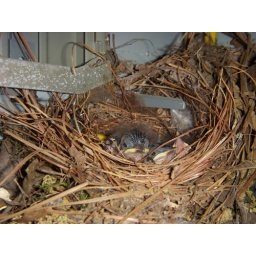
These little birds are in my power box in my shed.